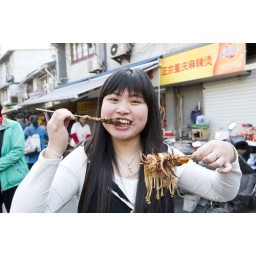
Teenage girl eating street food in the Old City, Shanghai, China